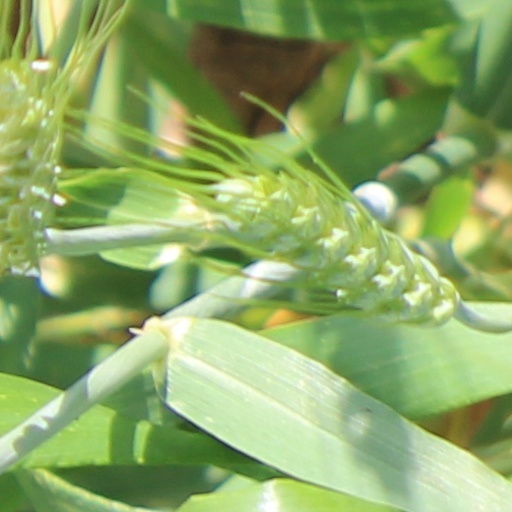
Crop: wheat